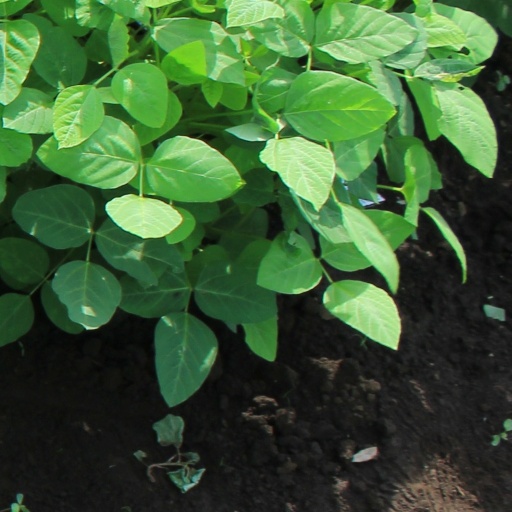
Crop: soybean